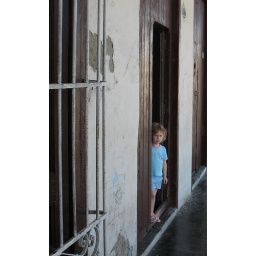
A young girl looks out of her doorway on a street in Cienfuegos, Cuba.